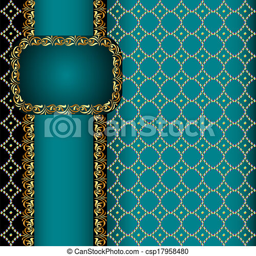
vector of background with a band with gold ornamentation